Mississauga

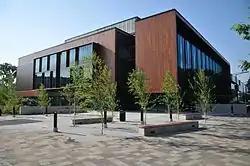
Hazel McCallion Academic Learning Centre at U of T Mississauga

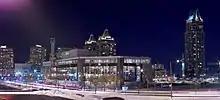
Sheridan College Business education facility in downtown Mississauga

Square One Shopping Centre is located in the City Centre and is the second largest shopping mall in Canada. It boasts more than 350 retail stores and services and attracts 24 million annual visitors and makes over $1 billion in annual retail sales. It opened in 1973.